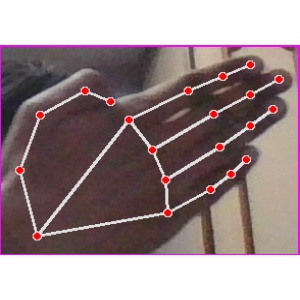
अक्षर: घ